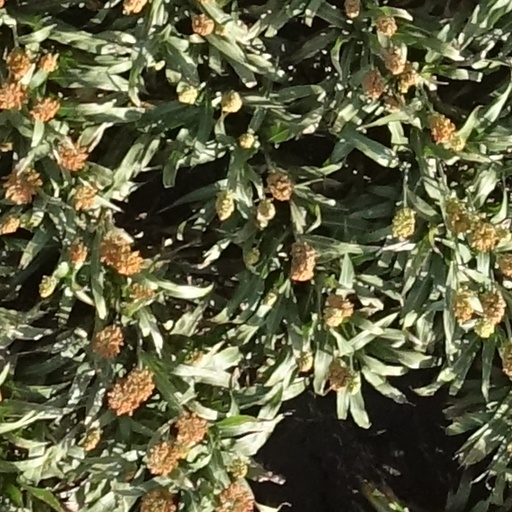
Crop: sorghum